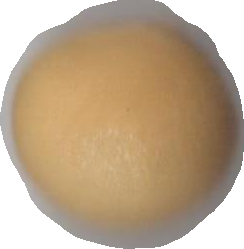
Variety: Dega